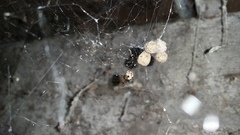
Species: Parasteatoda_tepidariorum